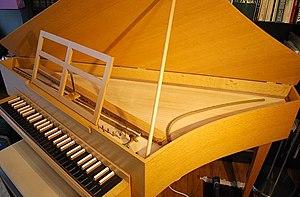
Epinette Neupert-Zenti en référence au facteur italien Girolamo Zenti qui introduisit, vers 1637, en Italie, ce petit clavecin en forme d'aile d'oiseau. L'instrument est transpositeur.
J. C. Neupert est le nom d'une manufacture allemande d'instruments à clavier basée à Bamberg. Elle tient son nom de son fondateur, Johann Christoph Neupert.